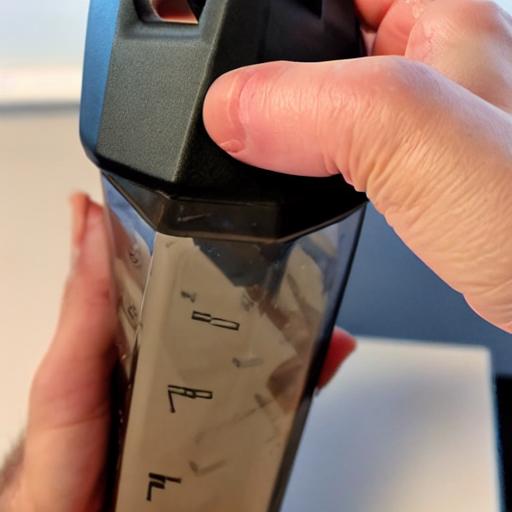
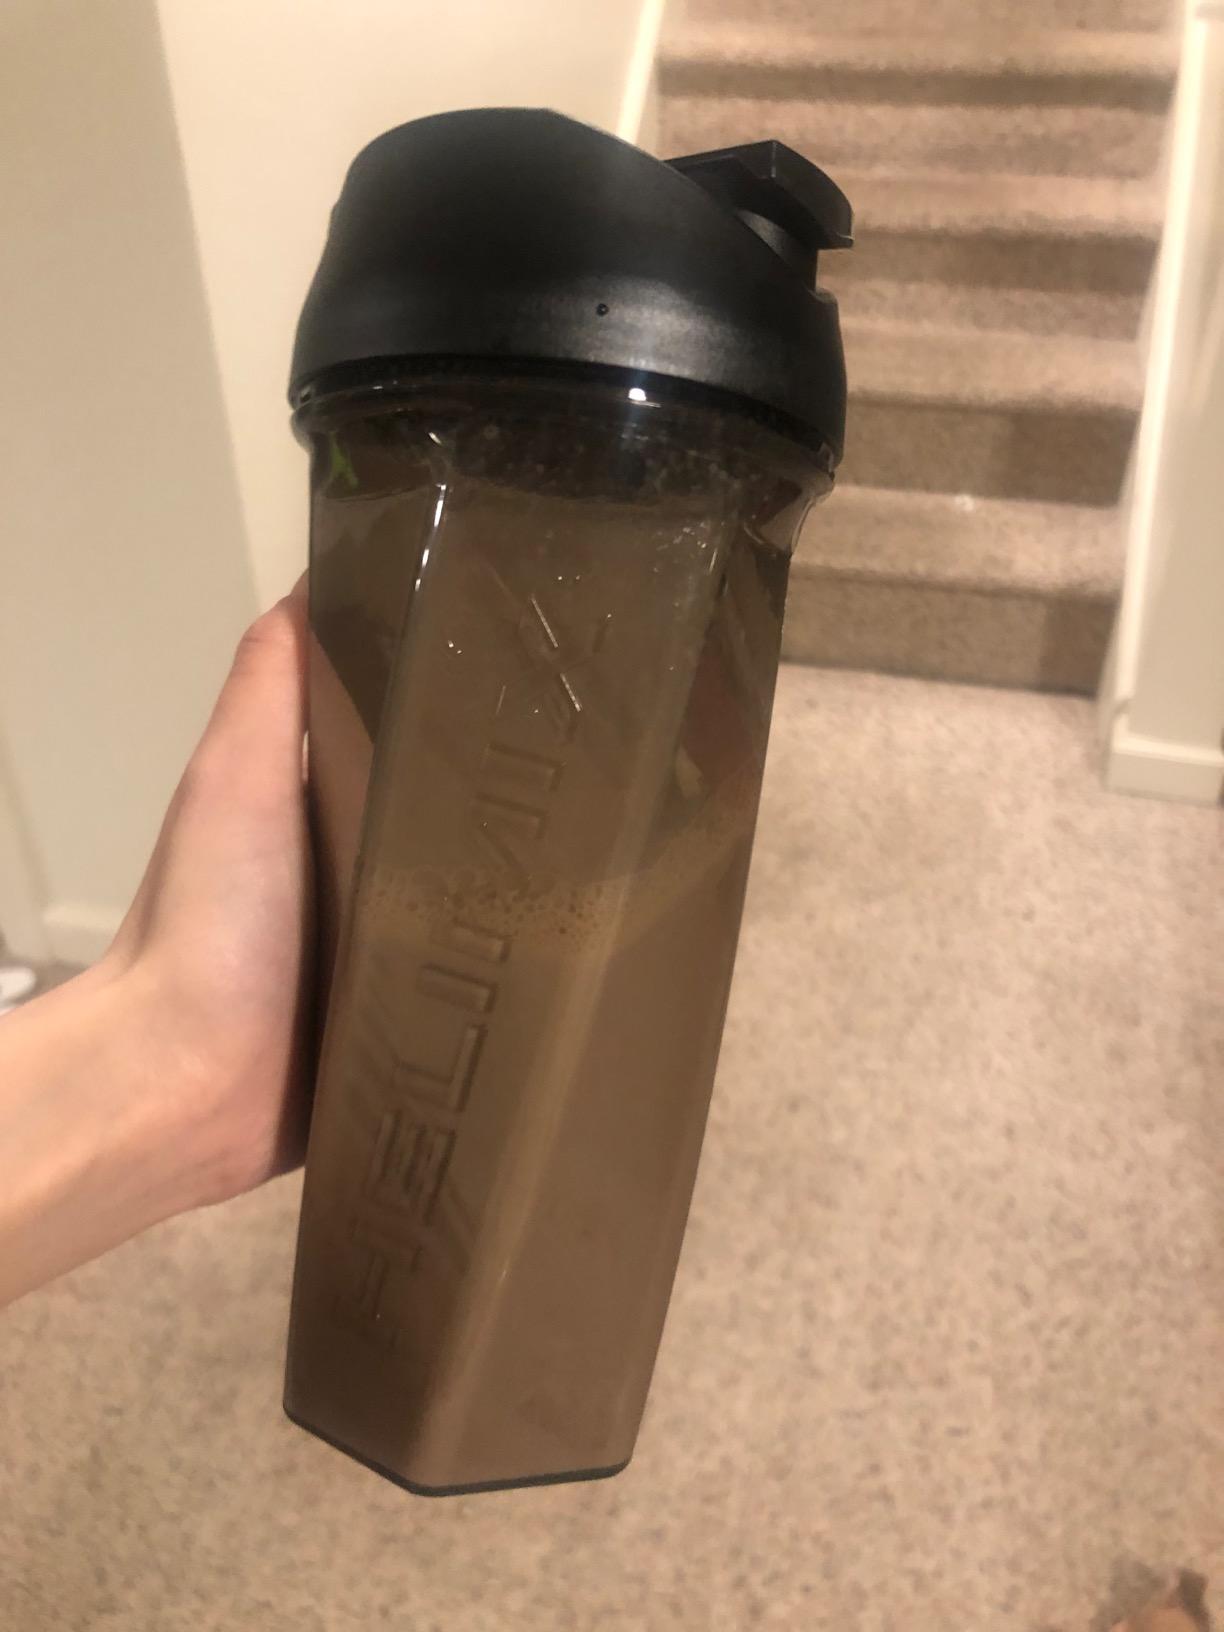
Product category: items_blender
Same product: no